Alex Rokobaro

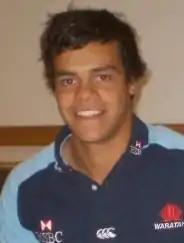

Alex Rokobaro (born 6 October 1989) is a former Fijian rugby union footballer who most recently played for the Old Collegians Rugby Club in South Australia Rugby Union. His usual position is fullback, although he can play other positions including Wing.